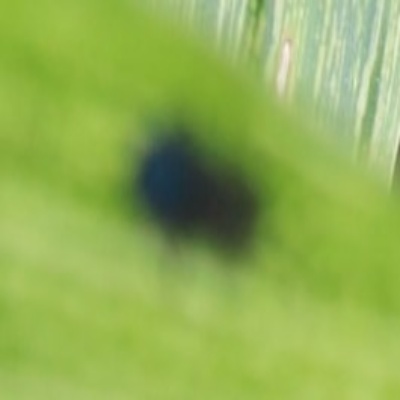
Crop: Maize
Condition: leaf beetle